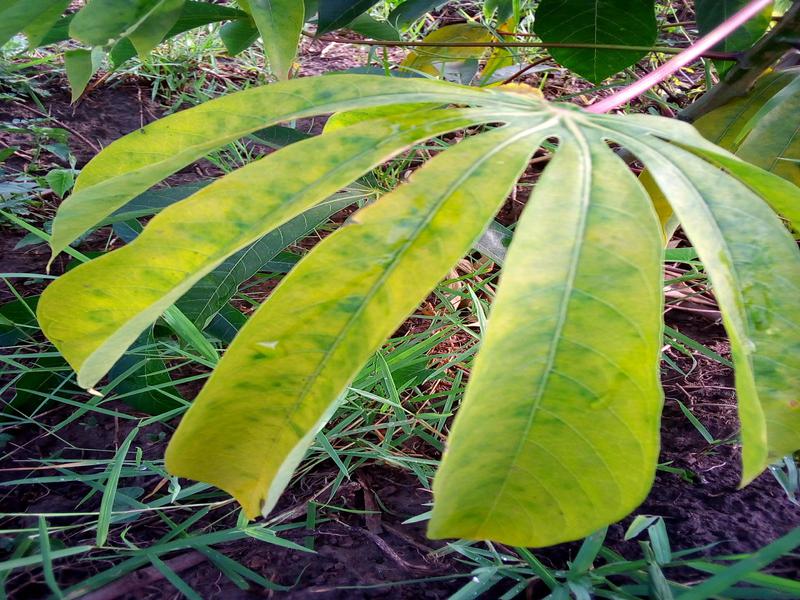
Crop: cassava
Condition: brown_streak_disease